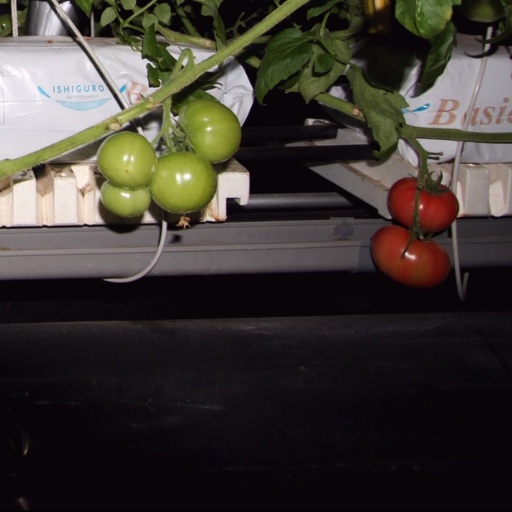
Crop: tomato